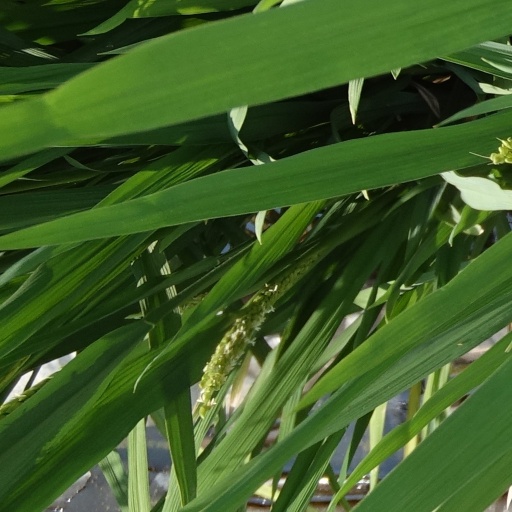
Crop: rice